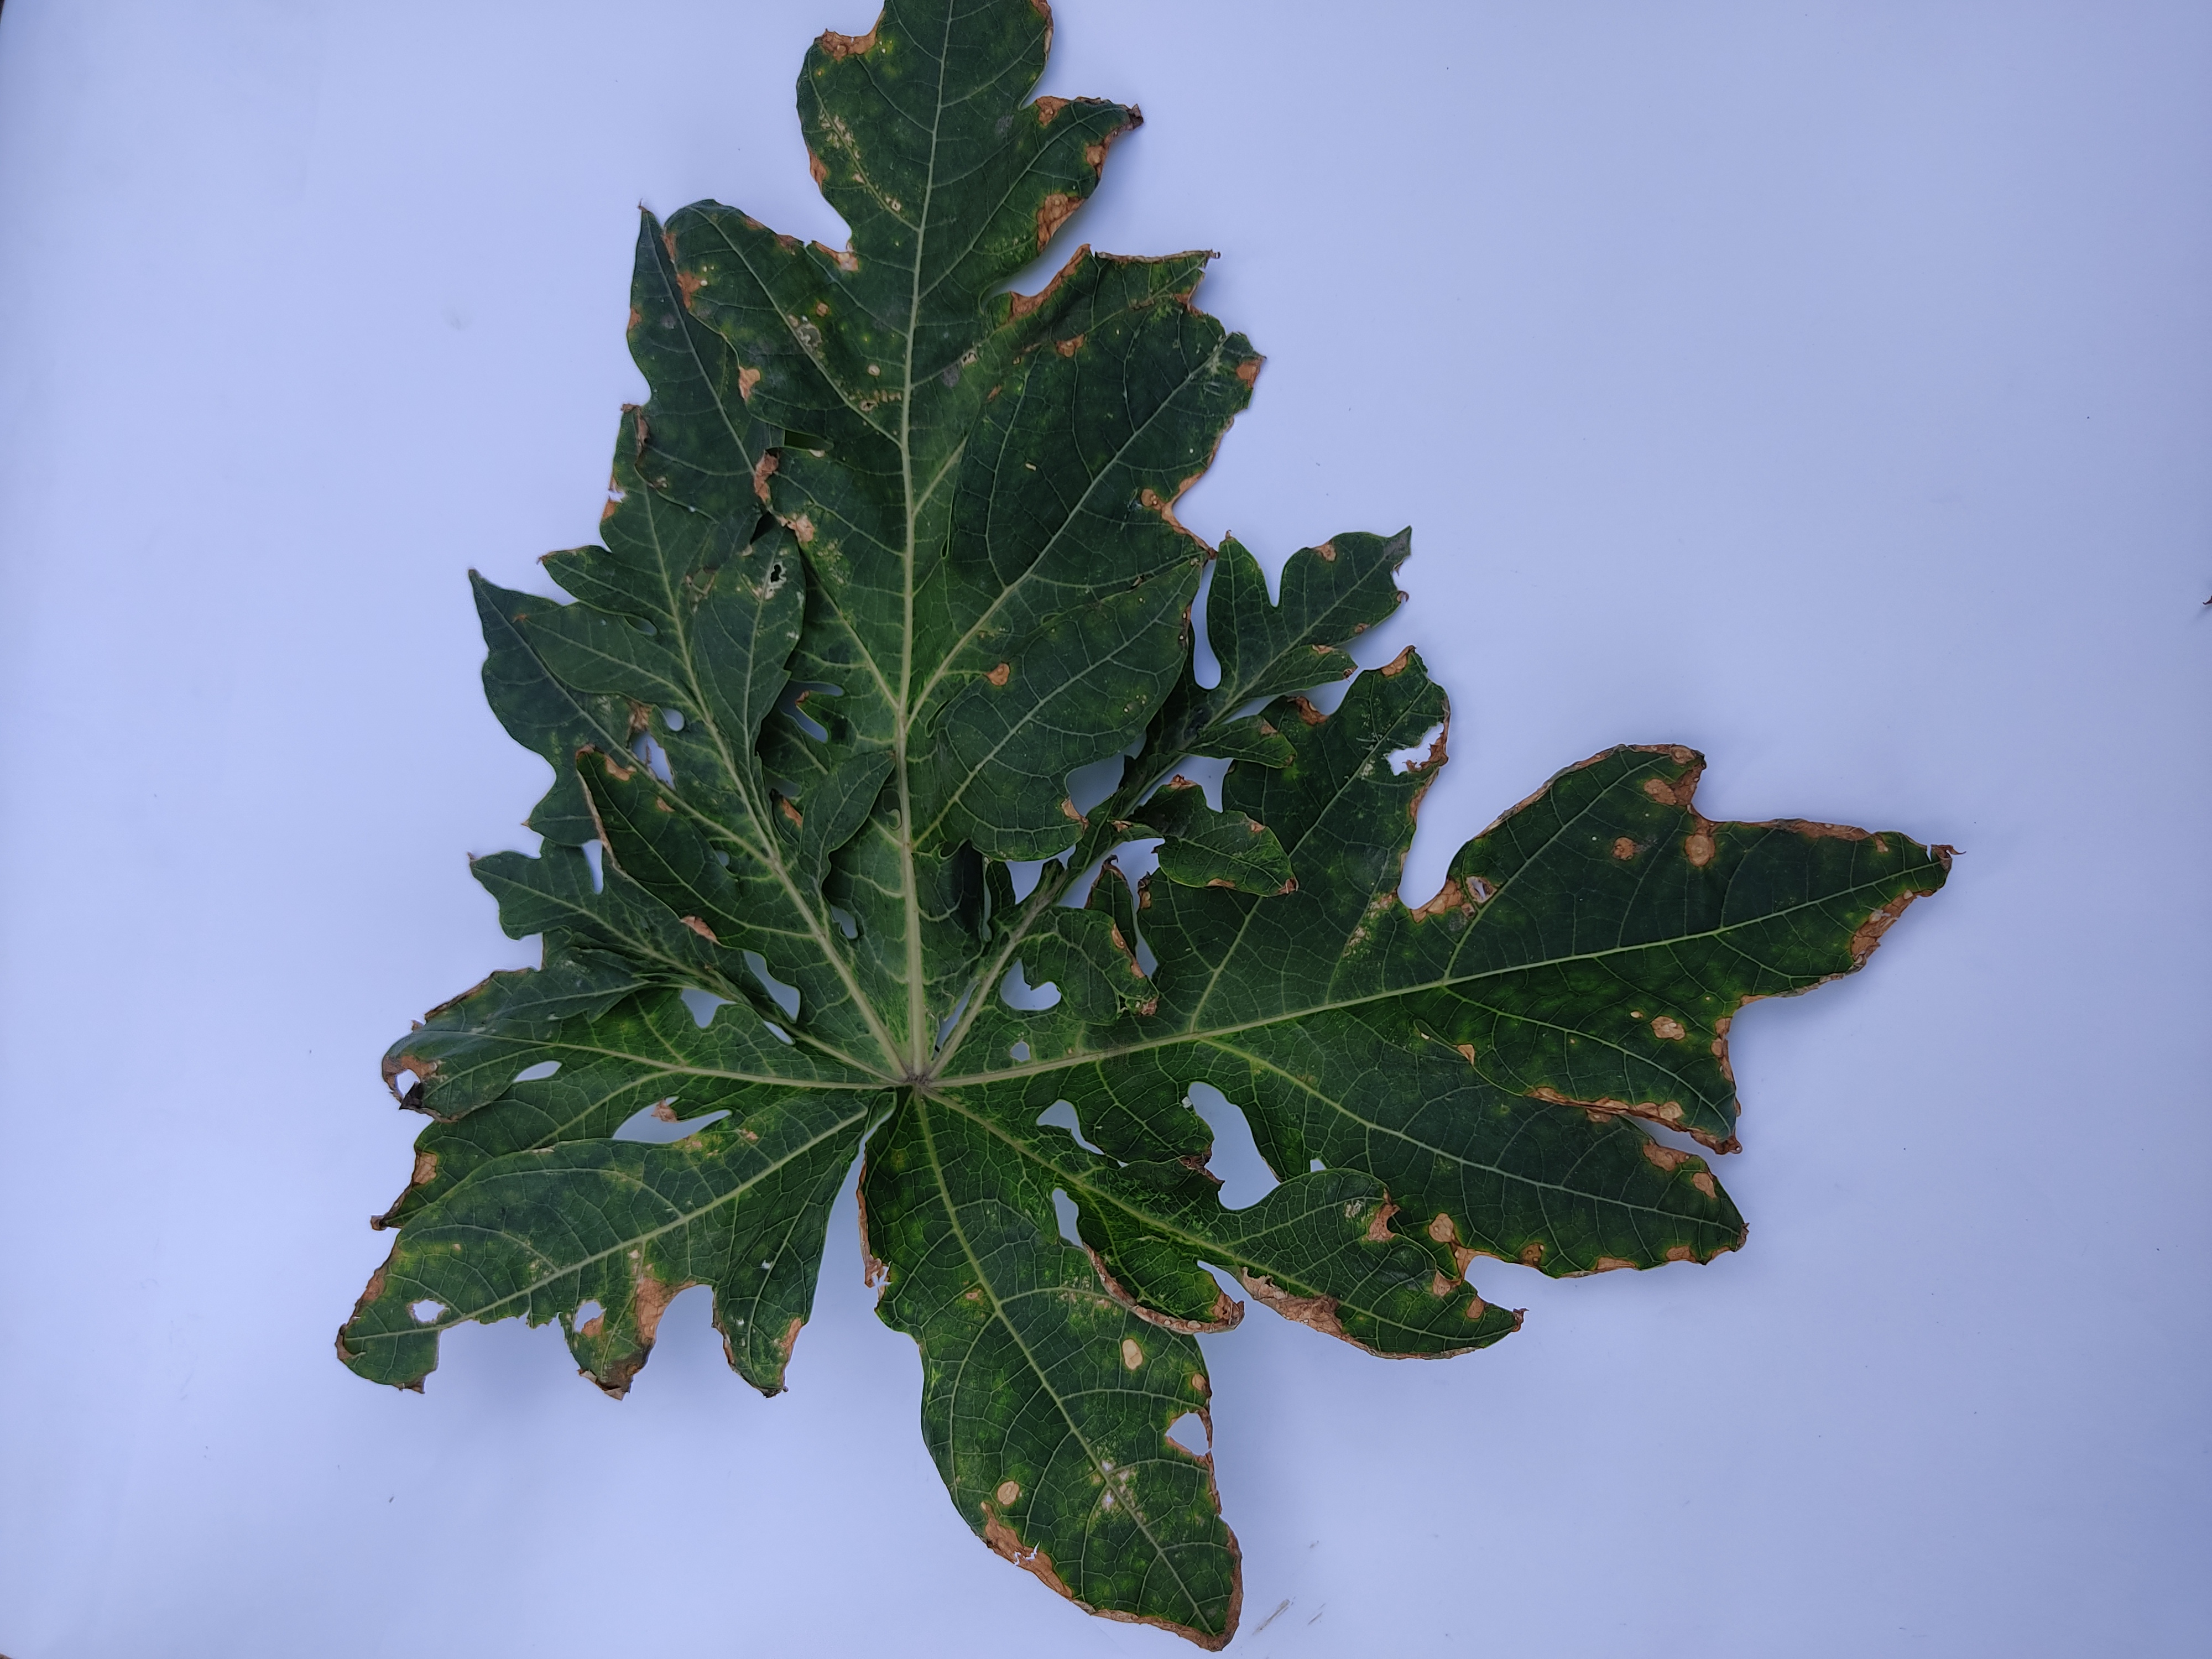
Label: Mite Disease